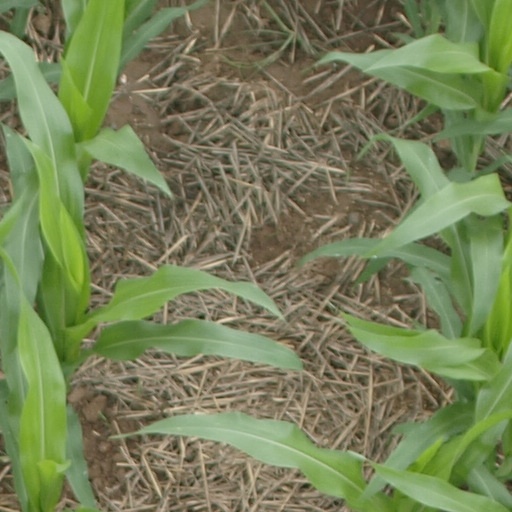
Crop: maize; corn